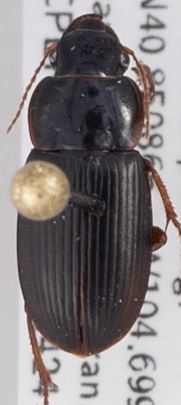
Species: Harpalus herbivagus
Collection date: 2019-04-24
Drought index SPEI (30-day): -0.012
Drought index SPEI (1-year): -0.376
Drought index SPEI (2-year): -0.046